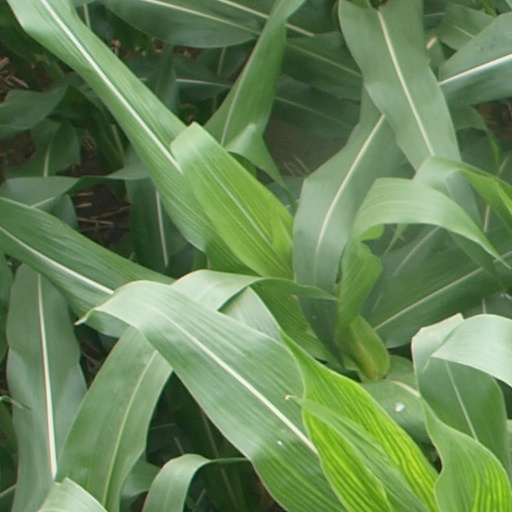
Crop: maize; corn